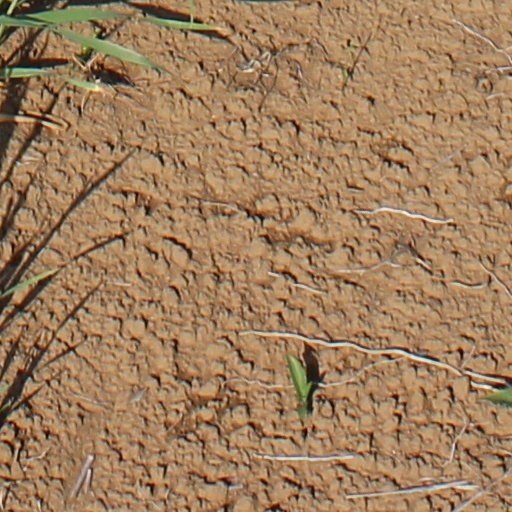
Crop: wheat